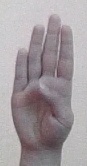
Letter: kaaf